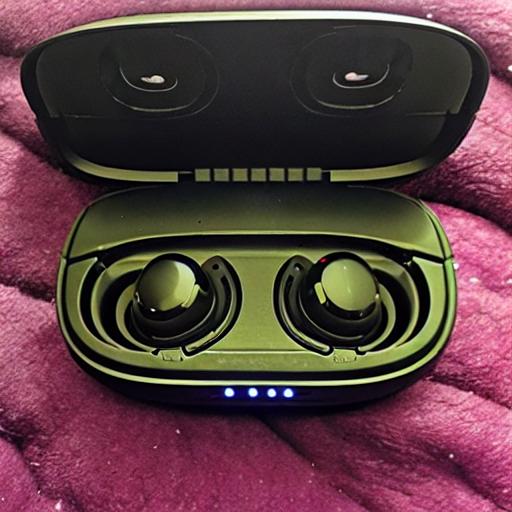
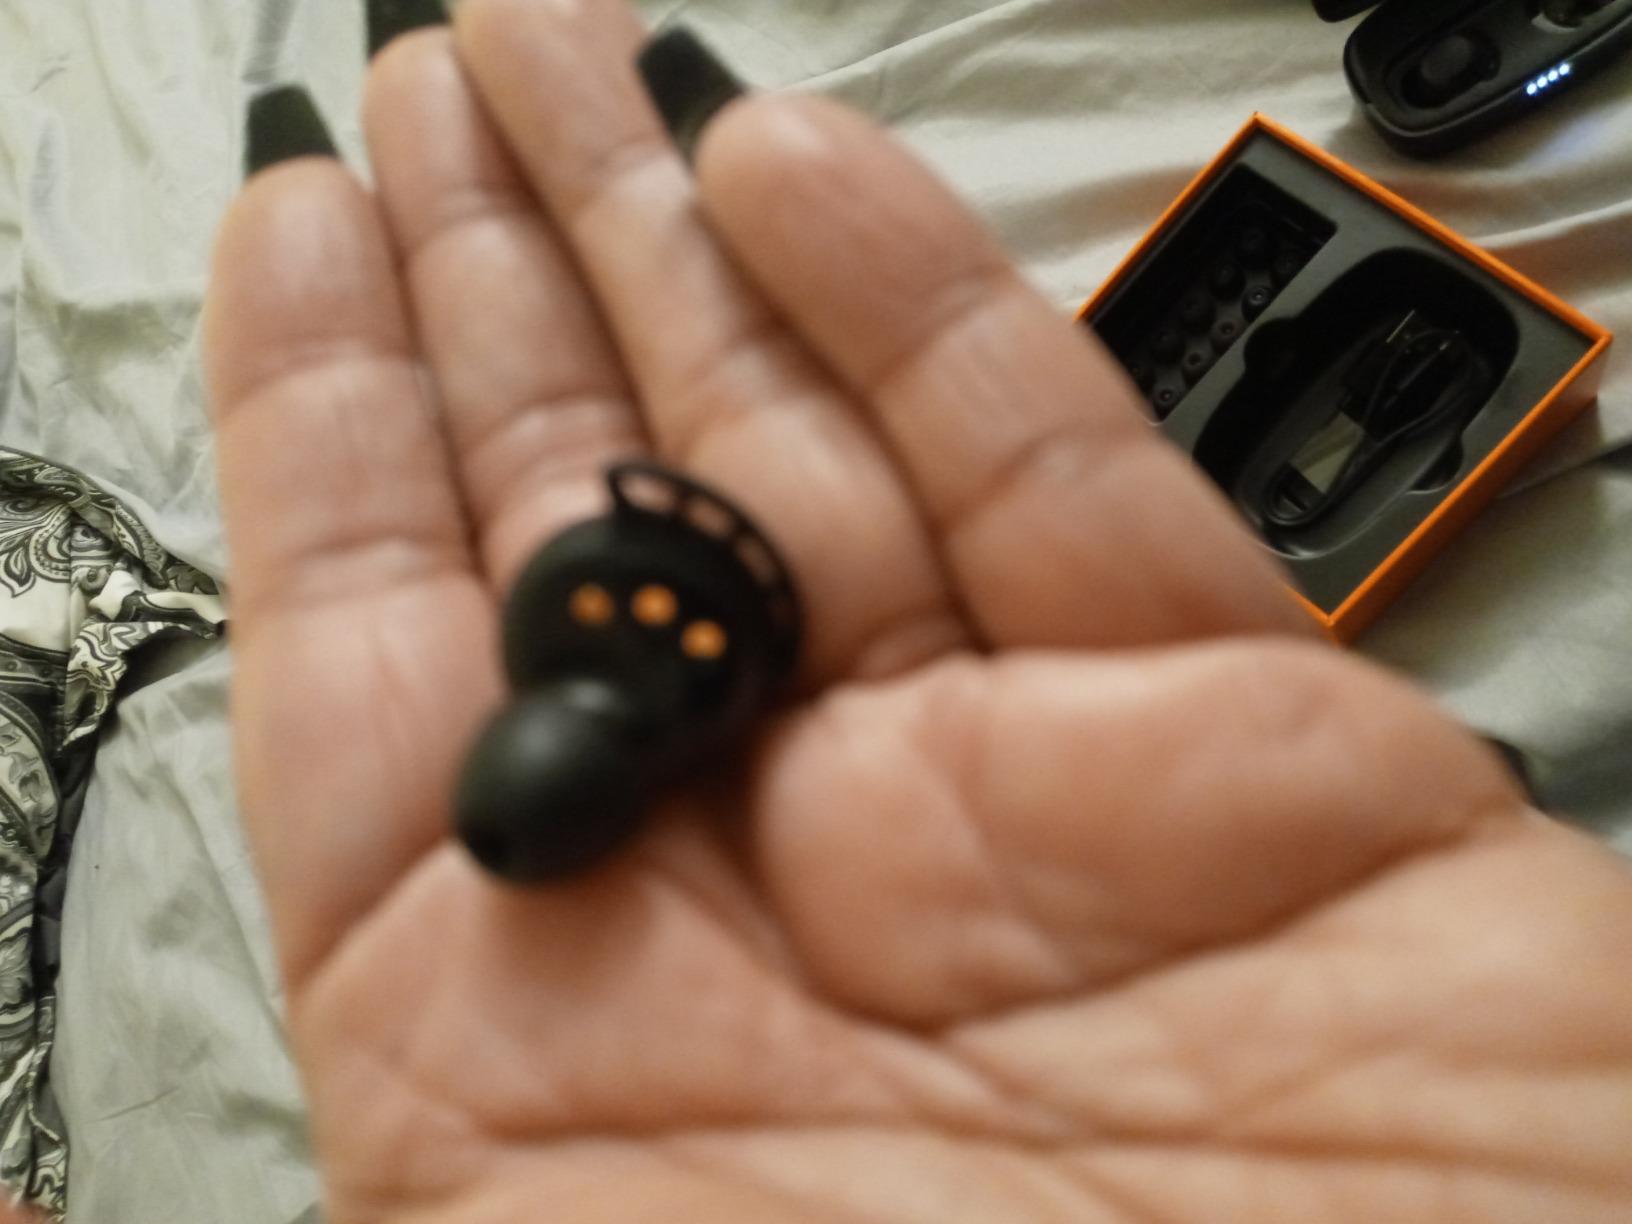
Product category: earbuds
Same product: no